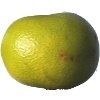
Label: Pomelo Sweetie 1